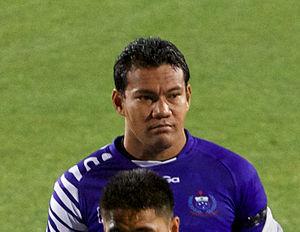
Ofisa Treviranus, né le 31 mars 1984 à Apia, est un joueur de rugby à XV et rugby à sept international samoan évoluant au poste de troisième ligne aile ou de troisième ligne centre. Il évolue au sein du club des London Irish en Aviva Premiership depuis 2011. Il mesure 1,87 m pour 109 kg.